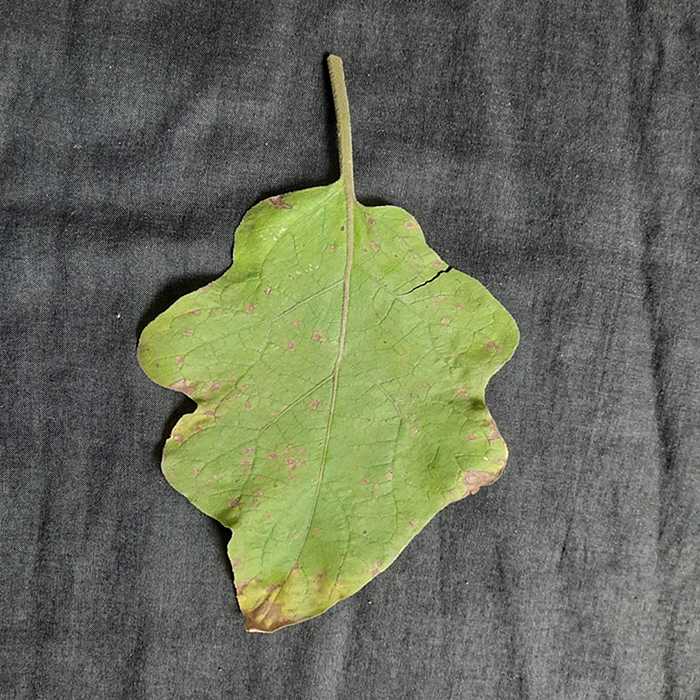
Plant: Eggplant
Label: Eggplant Cercopora leaf spot